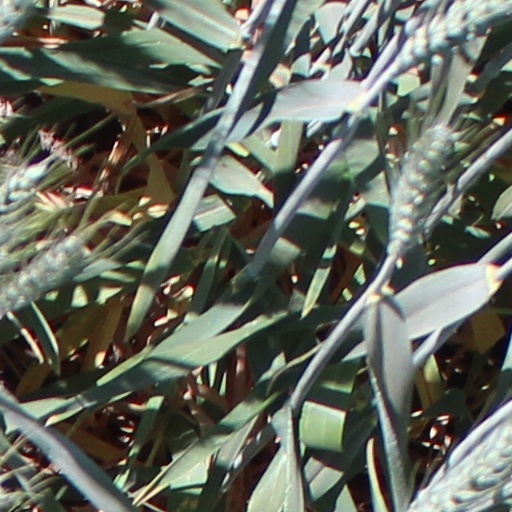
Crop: wheat